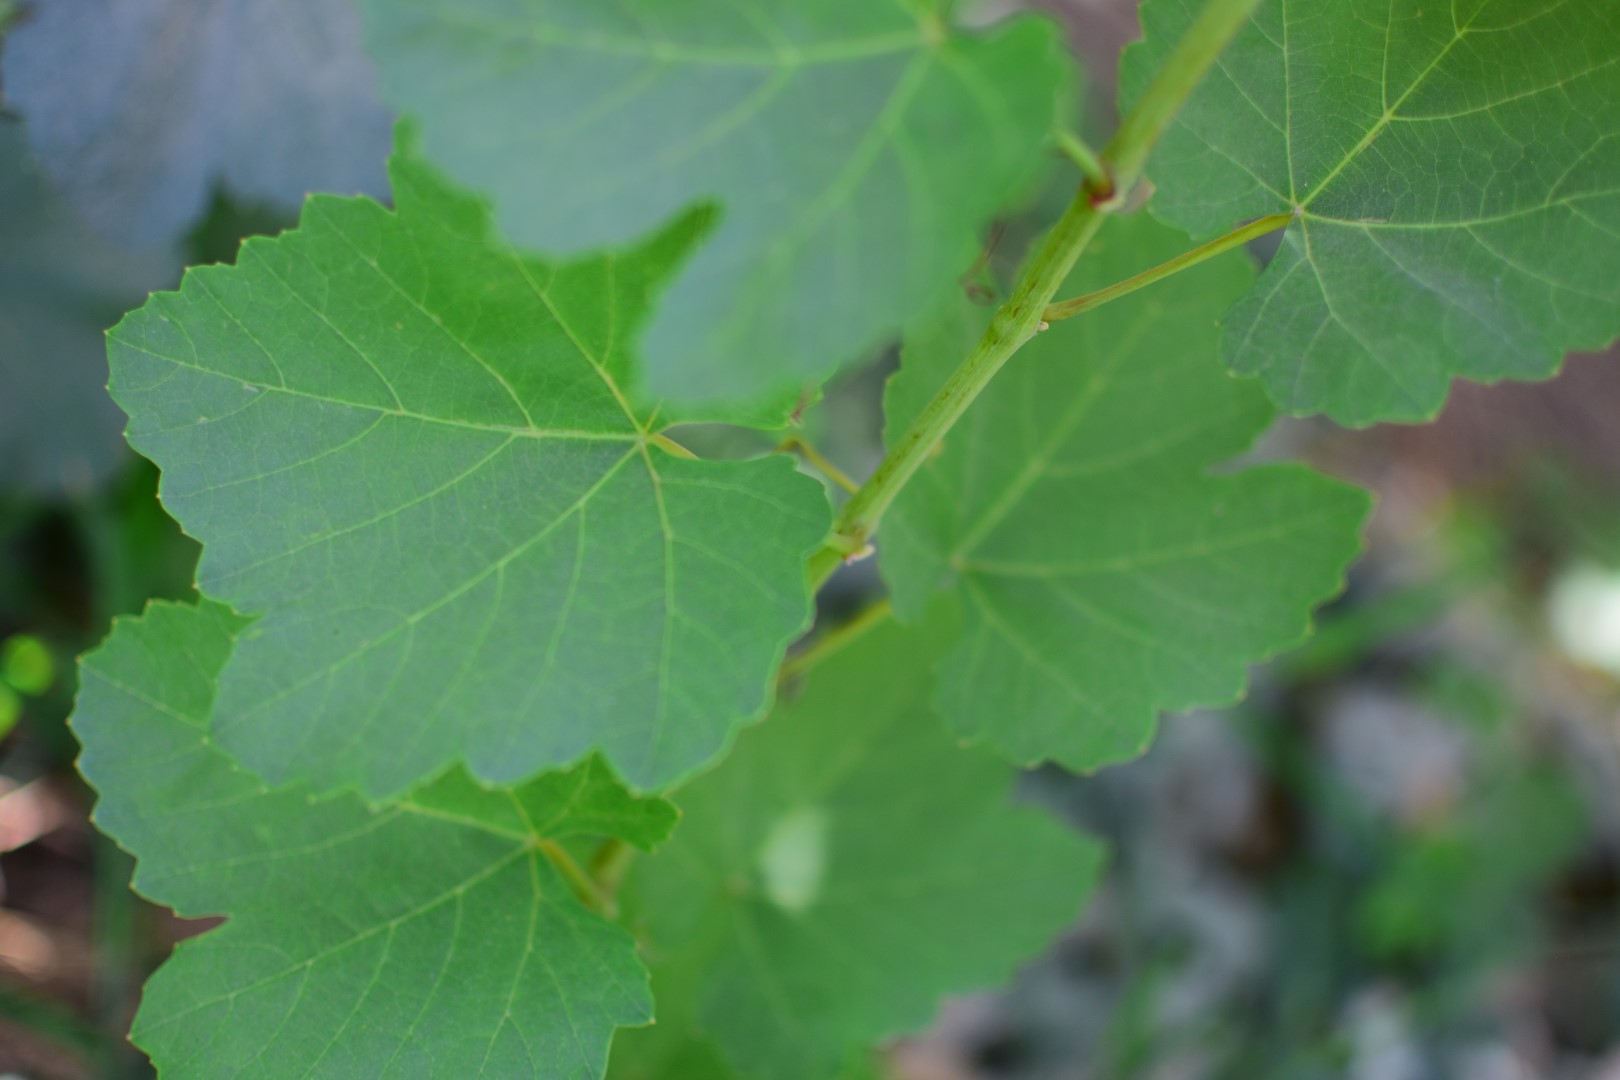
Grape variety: Shdah